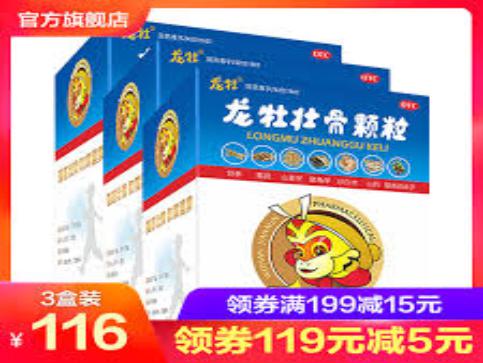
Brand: longmu-2
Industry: Medical